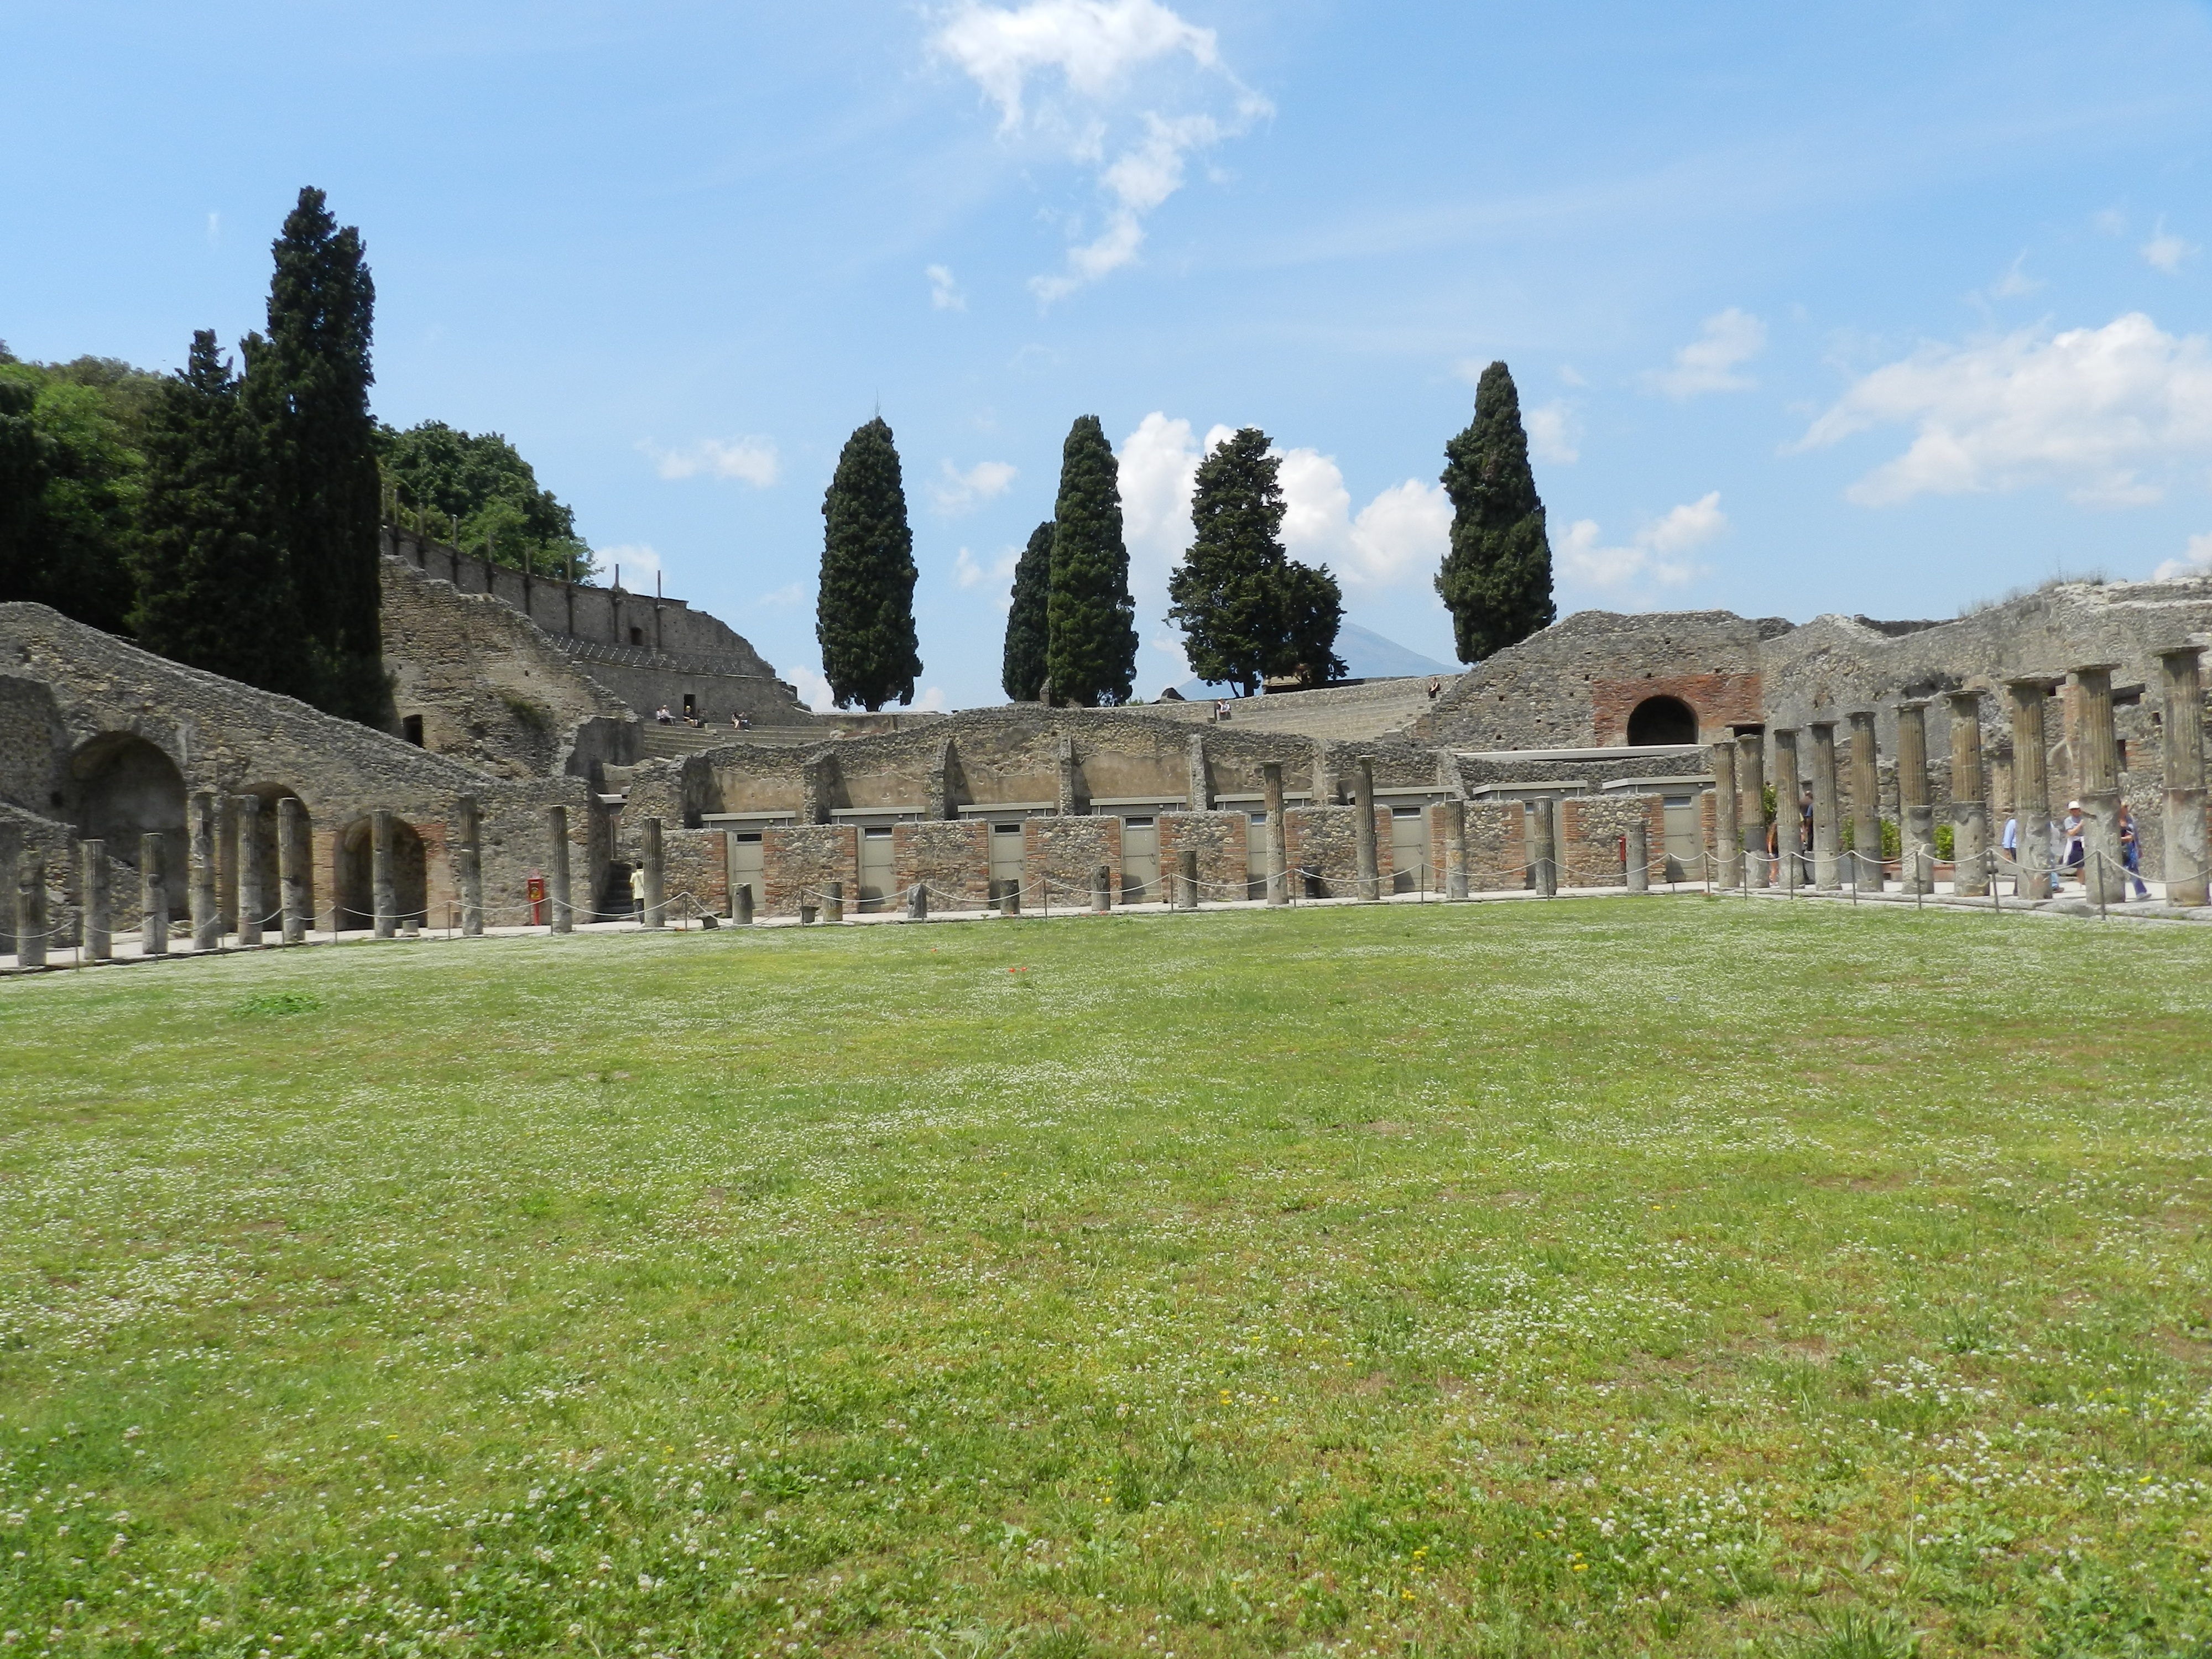
building, city, italy, fortification, amphitheatre, ruins, monastery, archeology, history, abbey, estate, pompeii, archaeological site, historic site, ancient history